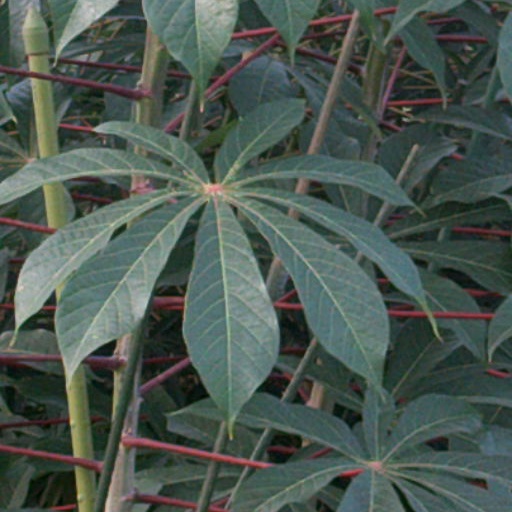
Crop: cassava